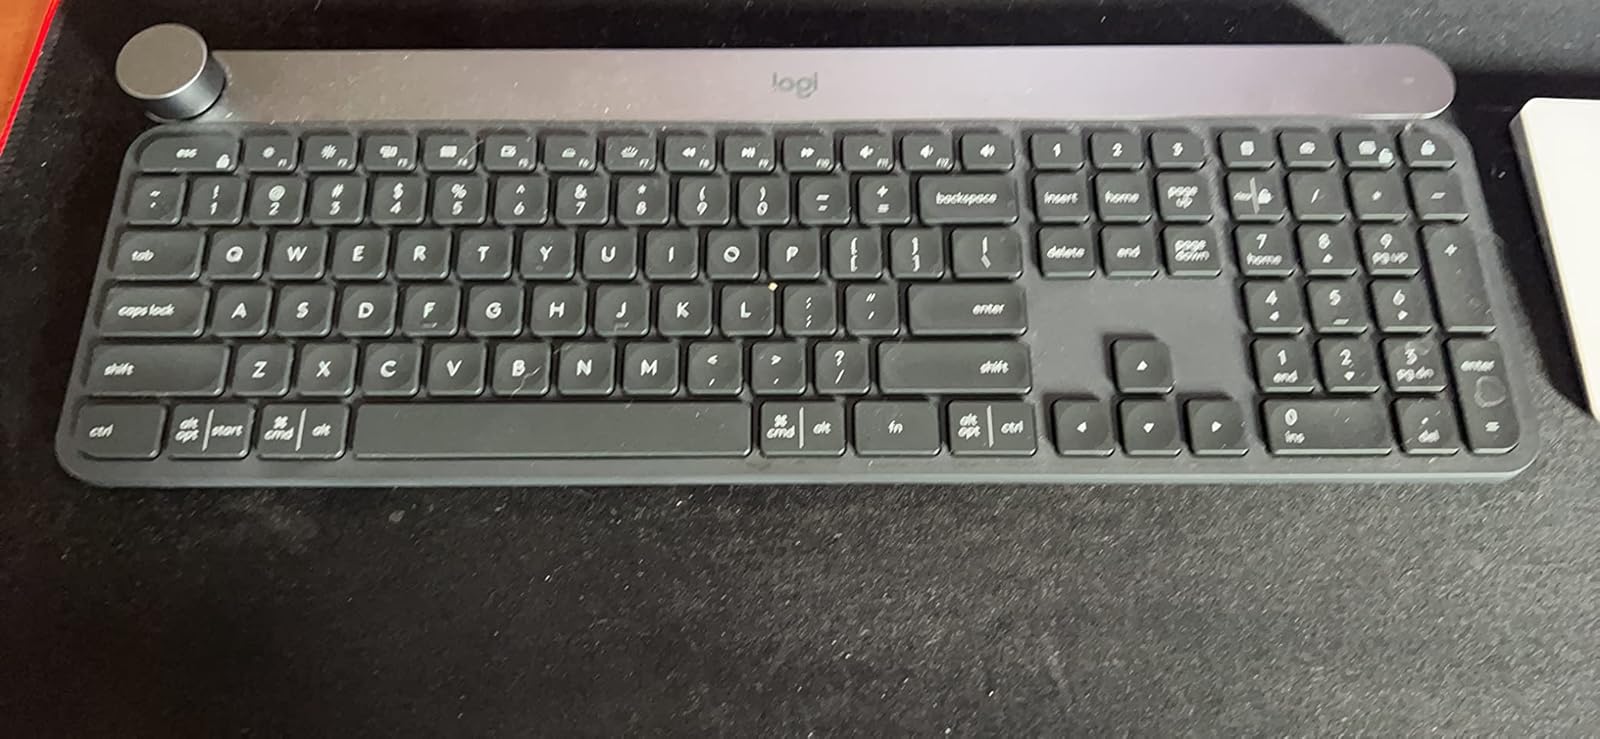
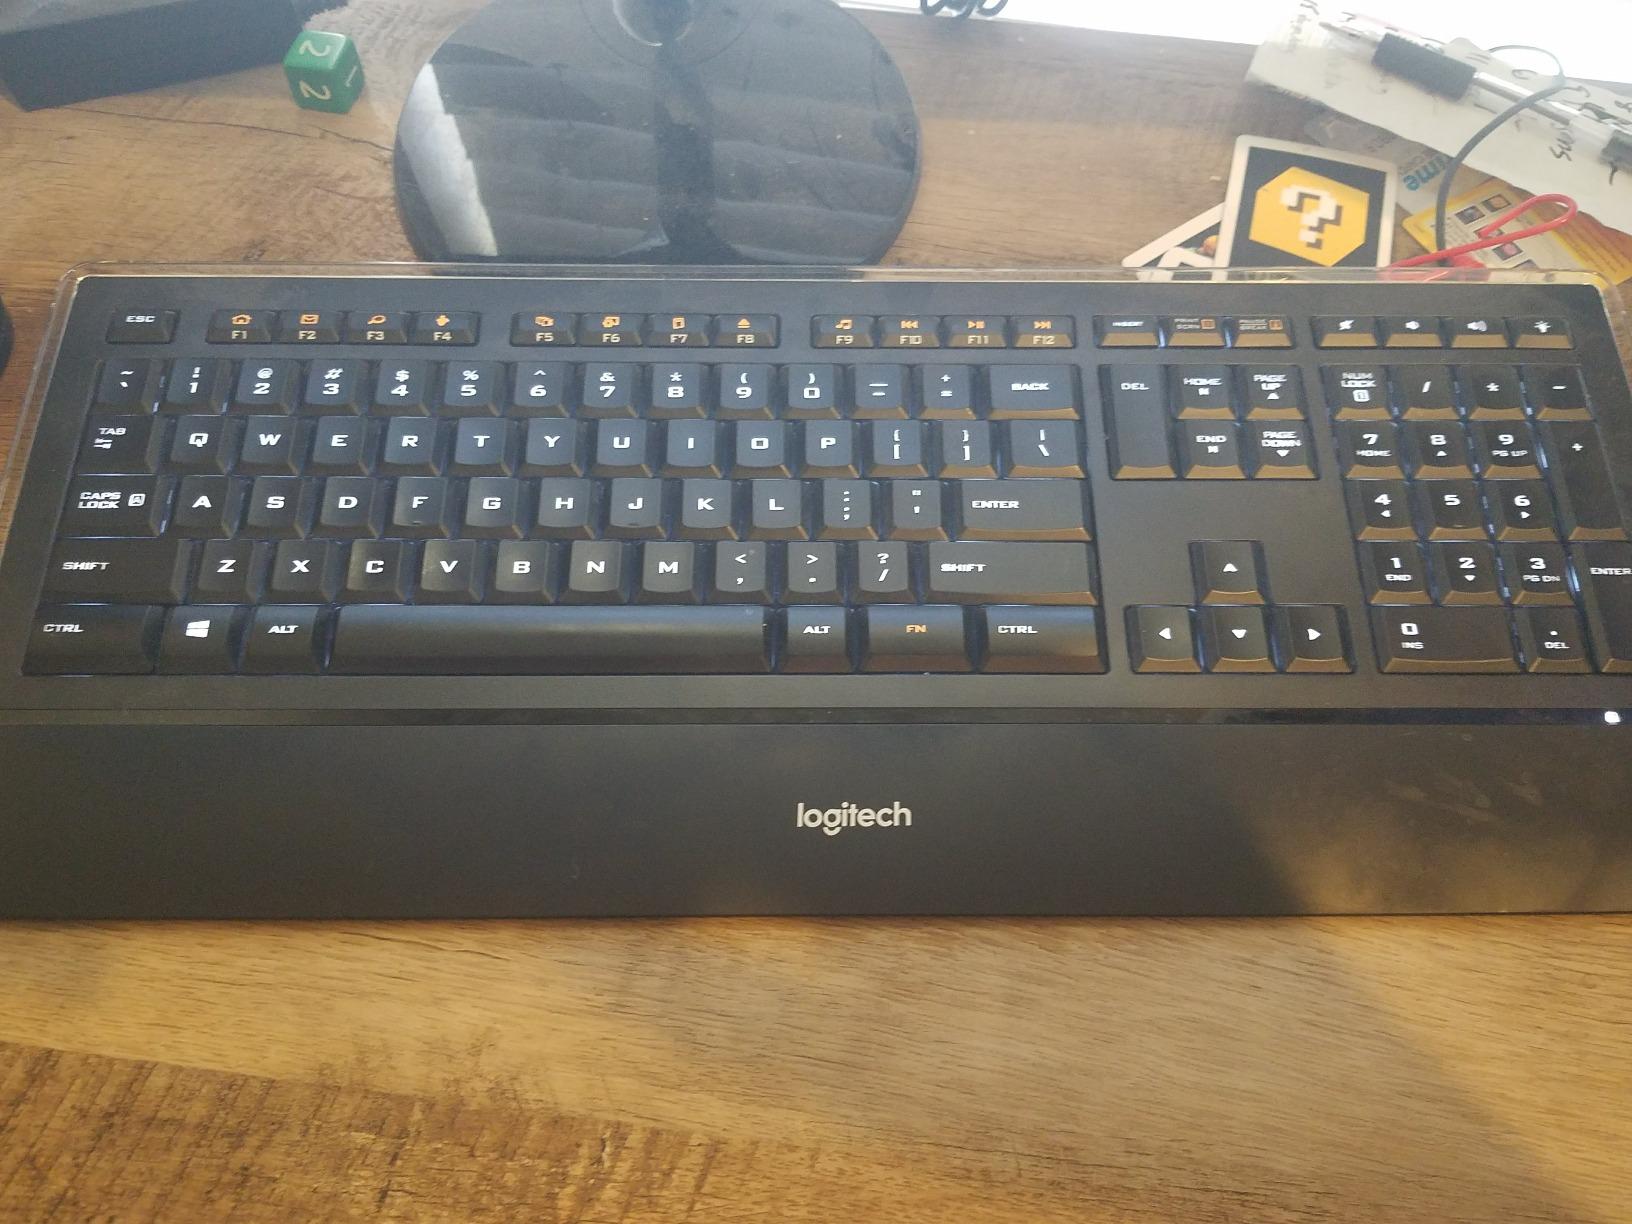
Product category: keyboard
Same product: no